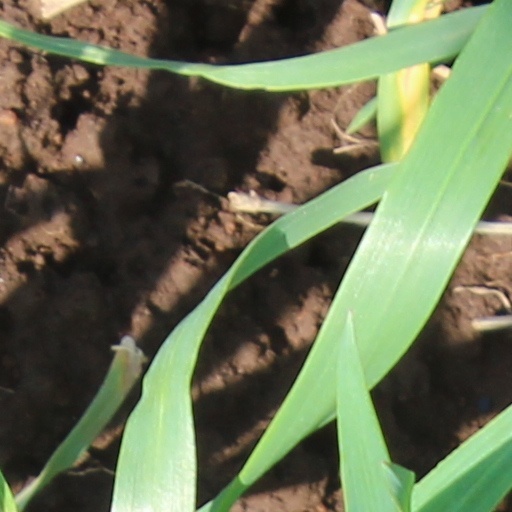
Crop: wheat